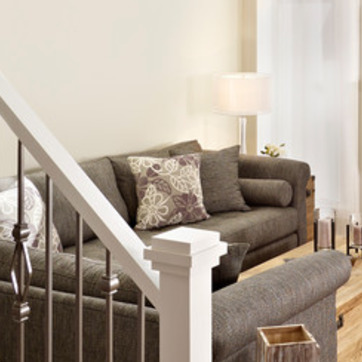
Material: fabric